Vettones

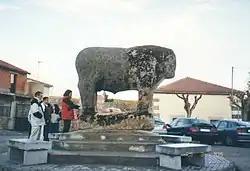
Vetton verraco in Villanueva del Campillo (Castile and León, Spain)

Traditional allies of the Lusitani, the Vettones helped the latter in their struggle against the advancing Carthaginians led by Hasdrubal the Fair and Hannibal in the late 3rd century BC. At first placed under nominal Punic suzerainty by the time of the Second Punic War, the Vettones threw off their yoke soon after 206 BC. However, a mercenary contingent of Vettones accompanied Hannibal on his march to Italy, led by the chieftain Balarus. At the Lusitanian Wars of the 2nd century BC they joined once again the Lusitani under Punicus, Caesarus and Caucenus in their attacks on Baetica, Carpetania, the Cyneticum and the failed incursion on the North African town of "Ocilis" (modern Asilah, Morocco) in 153 BC.